Ancient Roman architecture

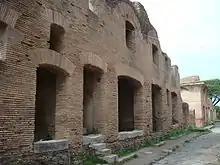
Insula in Ostia Antica

The earliest Roman amphitheatres date from the middle of the first century BC, but most were built under Imperial rule, from the Augustan period (27 BC–14 AD) onwards. Imperial amphitheatres were built throughout the Roman Empire; the largest could accommodate 40,000–60,000 spectators, and the most elaborate featured multi-storeyed, arcaded façades and were elaborately decorated with marble, stucco and statuary. After the end of gladiatorial games in the 5th century and of animal killings in the 6th, most amphitheatres fell into disrepair, and their materials were mined or recycled. Some were razed, and others converted into fortifications. A few continued as convenient open meeting places; in some of these, churches were sited.